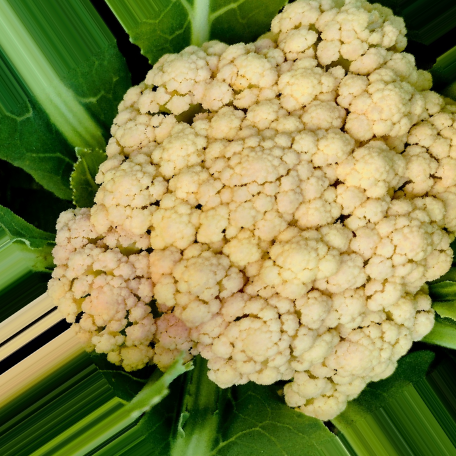
Label: Bacterial spot rot